Safvat as-safa

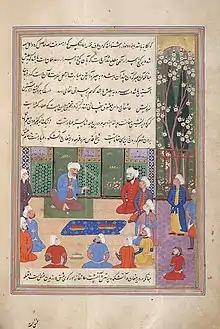
"Shaykh Safi al-Din interpreting for his disciples various verses by distinguished poets." Folio from a revised, Safavid-era edition of the "Safvat al-Safa", the only extant illustrated copy of the work. Created in Shiraz, dated September 1582.

Shaykh Safi ad-Din was a Sunni and an adherent of the Shafi'i school of law. In 1501 the Sufi order he founded became the ruling family in Safavid Iran, but they converted to Shi`ism while at the same time continuing their role as head of the order. Certain elements in the "Safvat as-safa", particularly Shaykh Safi's genealogy and his religious views, became inconsistent with the Safavid dynasty's self-image. Therefore, in 1542, Shah Tahmasp I (1524-1576) commissioned Mir Abu al-Fat'h Husayni to revise the "Safvat as-safa" to give it an explicit Shi`i tone. This official version contains textual changes designed to obscure the Kurdish origins of the Safavid family and to vindicate their claim to descent from the Imams.